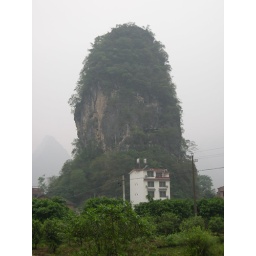
This monument and imposing mountain loomed over this newish home.